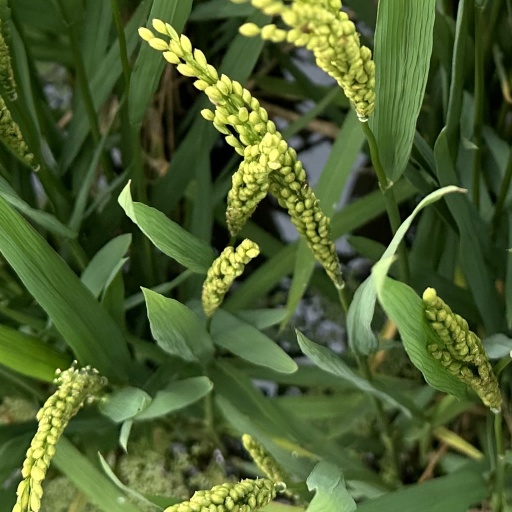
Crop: rice